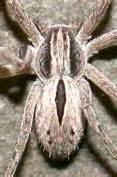
spider